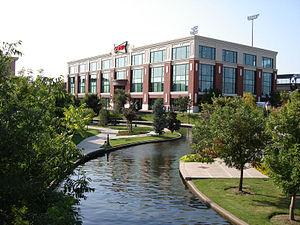
Sonic Drive-In est une chaîne américaine de restauration rapide, avec service à l'auto, basée à Oklahoma City, dans l'État de l'Oklahoma. Fondée par Troy Smith dans les années 1950, la chaîne est notamment connue pour ses serveuses à l'auto en patins à roulettes ; elle organise à ce titre, chaque année, une compétition entre ses employés pour déterminer le meilleur patineur du restaurant.